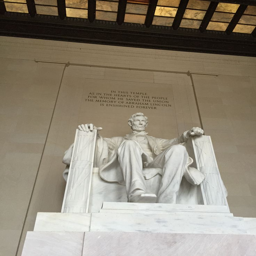
sculpture is a site to see !